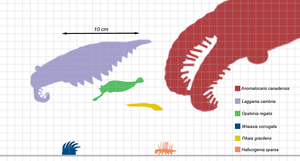
Pikaia / Opdagelse
Diagram, der viser størrelsesforholdet mellem flere arter fundet i Burgess Shale. P. Gracilens vises i gult.
Pikaia gracilens er en uddød dyreart fra midten af den kambriske periode. Den er fundet i Burgess Shale i Britisk Columbia. Seksten individer af Pikaia kendes fra området Greater Phyllopod Bed, hvor de udgjorde omkring 0,03% af den samlede population.